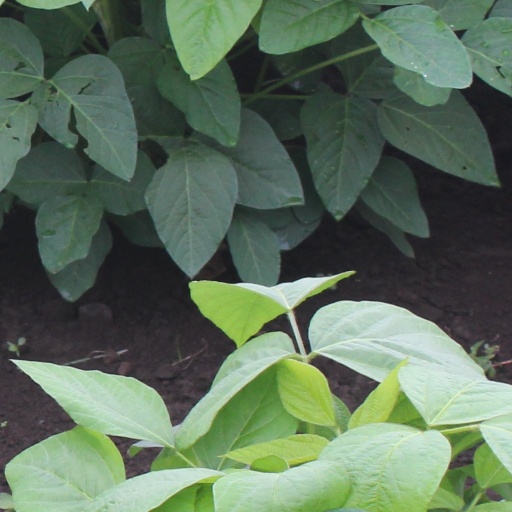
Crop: soybean